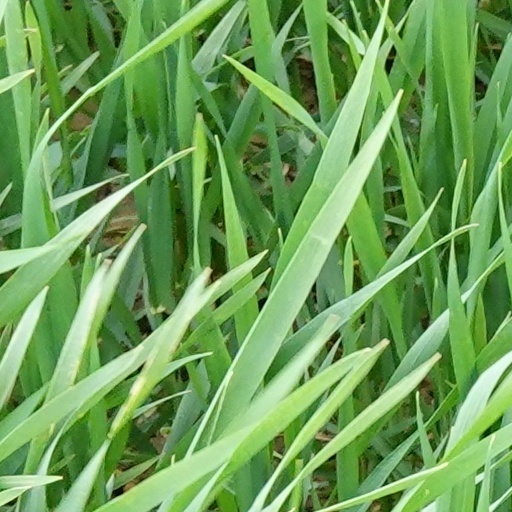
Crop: wheat